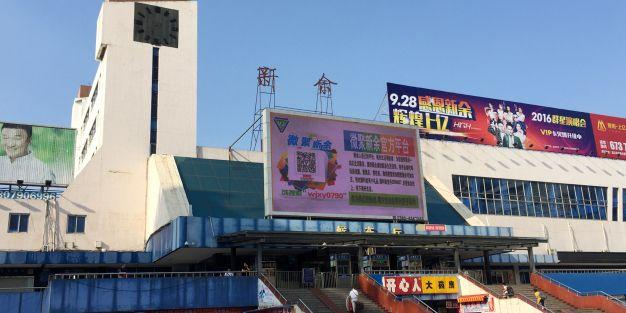
地标名称：新余站
所在城市：新余市·渝水区